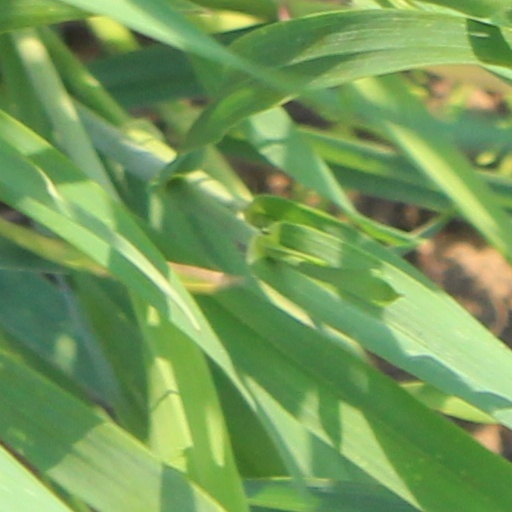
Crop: wheat